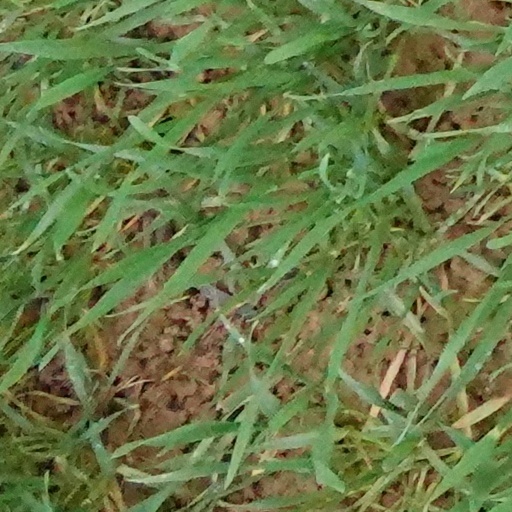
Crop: wheat